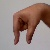
The image shows a hand gesture representing the letter 'Q' in Indian Sign Language.